Bertram Mackennal

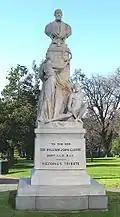
Sir William John Clarke, Melbourne (1901)

In 1910 Mackennal designed the Coronation Medal for King George V and also won the important commission for the obverse design (the monarch's head) of the new coinage needed for the new reign from 1911, from which he developed the new design for the King's head on British postage stamps. This is certainly his most enduring design. His initials, B.M., can be seen on the truncation of the King's neck on the obverse of all British coins of George V. His next important work was the memorial to Thomas Gainsborough at Sudbury, which was followed by the memorial tomb of King Edward VII at St. George's Chapel, Windsor. Mackennal also sculpted statues of King Edward VII for London, Melbourne, Calcutta and Adelaide.